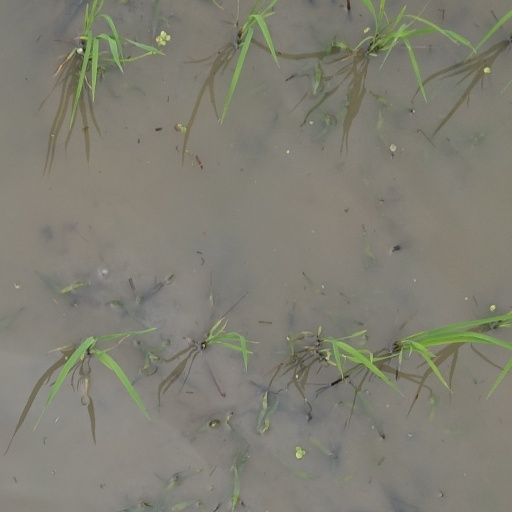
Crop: rice